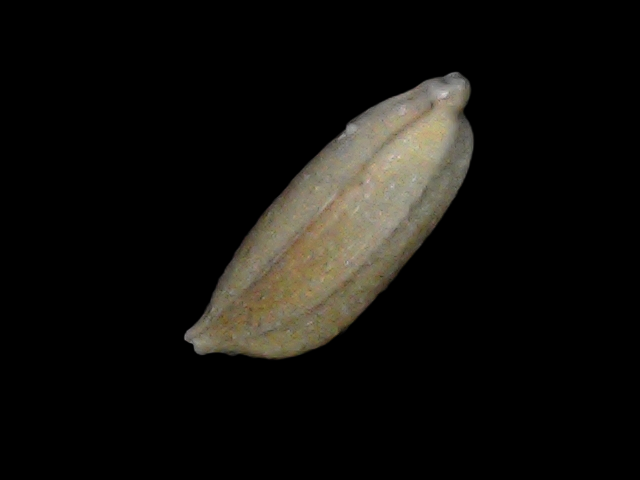
Rice variety: Bd34